Casey Stengel

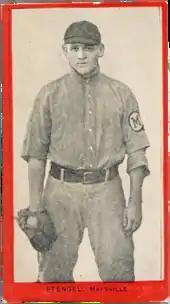
Stengel as a member of the Maysville Rivermen, 1910

Before reporting to spring training for the Blues in early 1910 at Excelsior Springs, Missouri, Stengel was approached by his neighbor, Kid Nichols, a former star pitcher, who advised him to listen to his manager and to the older players, and if he was minded to reject their advice, at least think it over for a month or so first. Stengel failed to make the ball club, which was part of the American Association, considered one of the top minor leagues. Kansas City optioned Stengel to the Kankakee Kays of the Class D Northern Association, a lower-level minor league, to gain experience as an outfielder. He had a .251 batting average with Kankakee when the league folded in July. He found a place with the Shelbyville Grays, who moved mid-season and became the Maysville Rivermen, of the Class D Blue Grass League, batting .221. He returned to the Blues for the final week of the season, with his combined batting average for 1910 at .237.